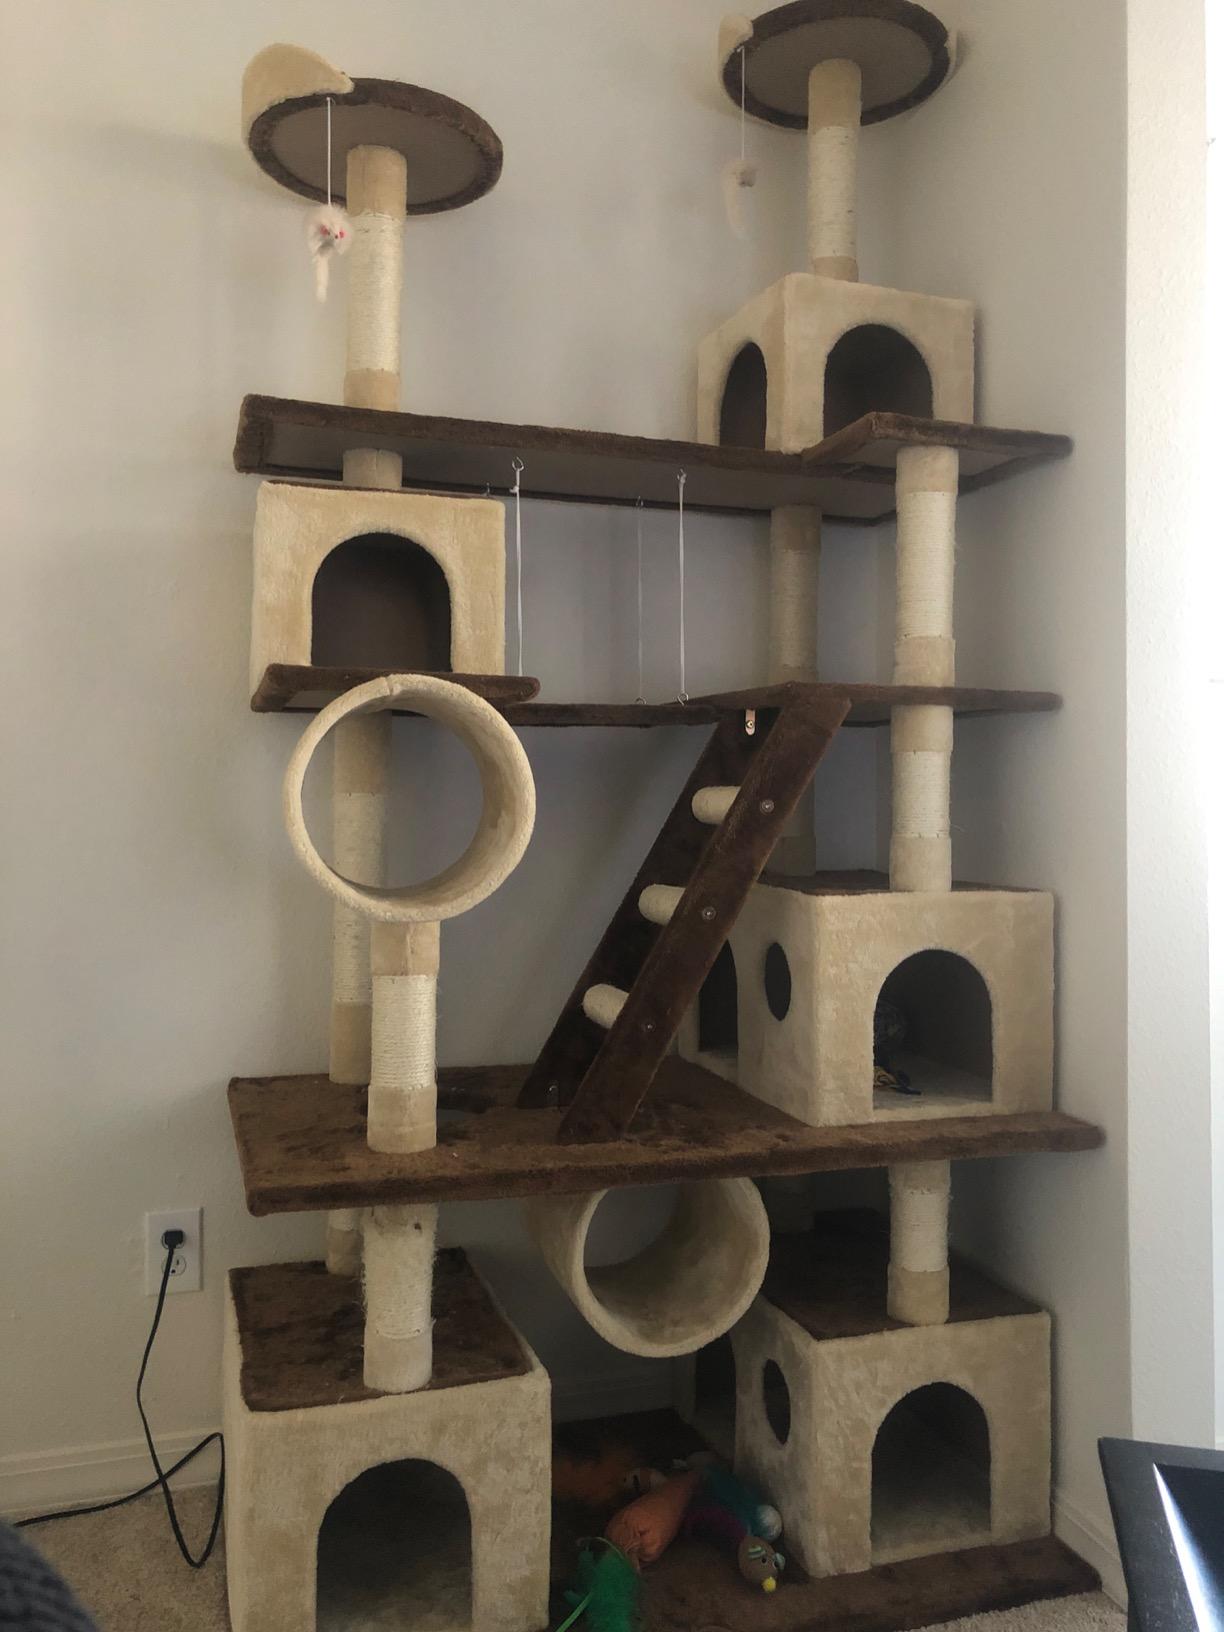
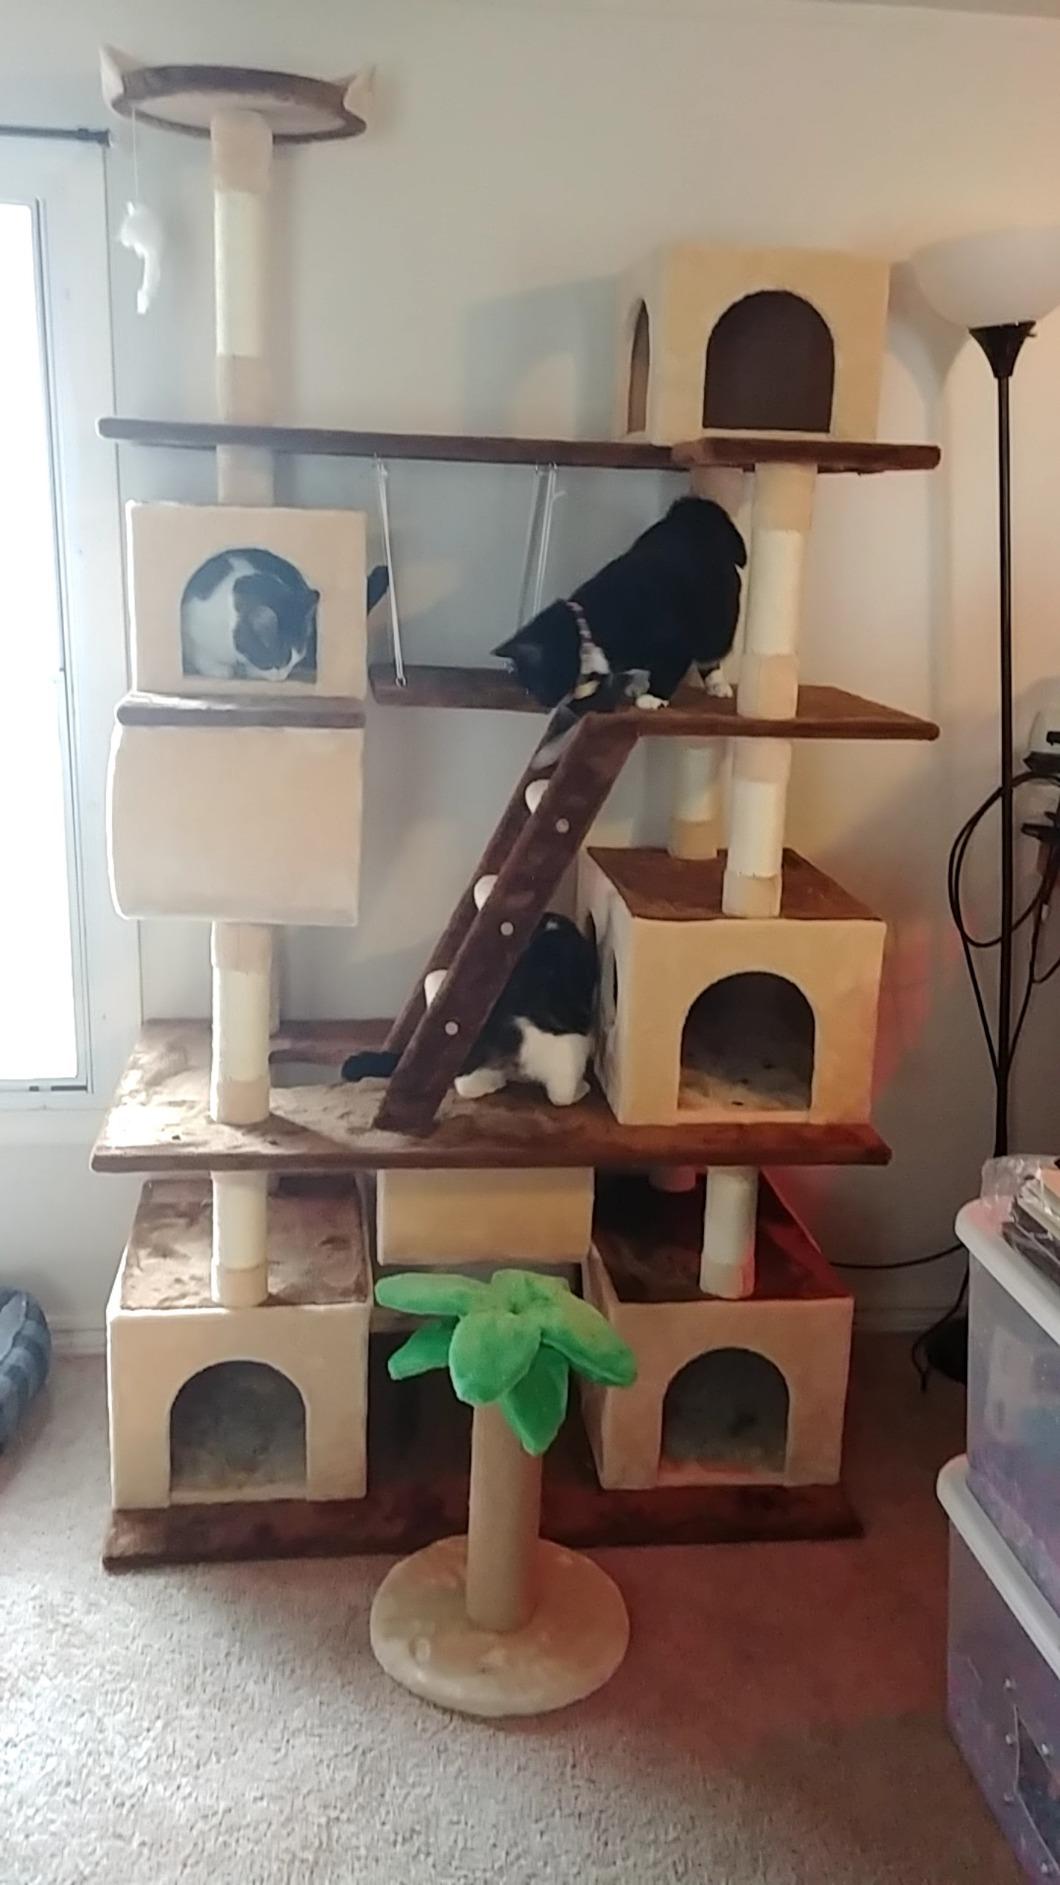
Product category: items_cat tree
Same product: yes